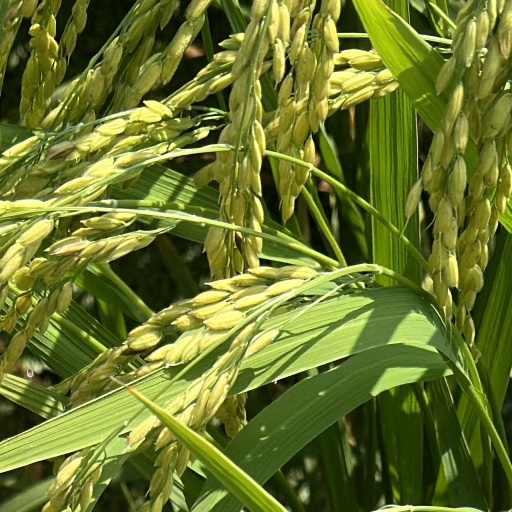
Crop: rice